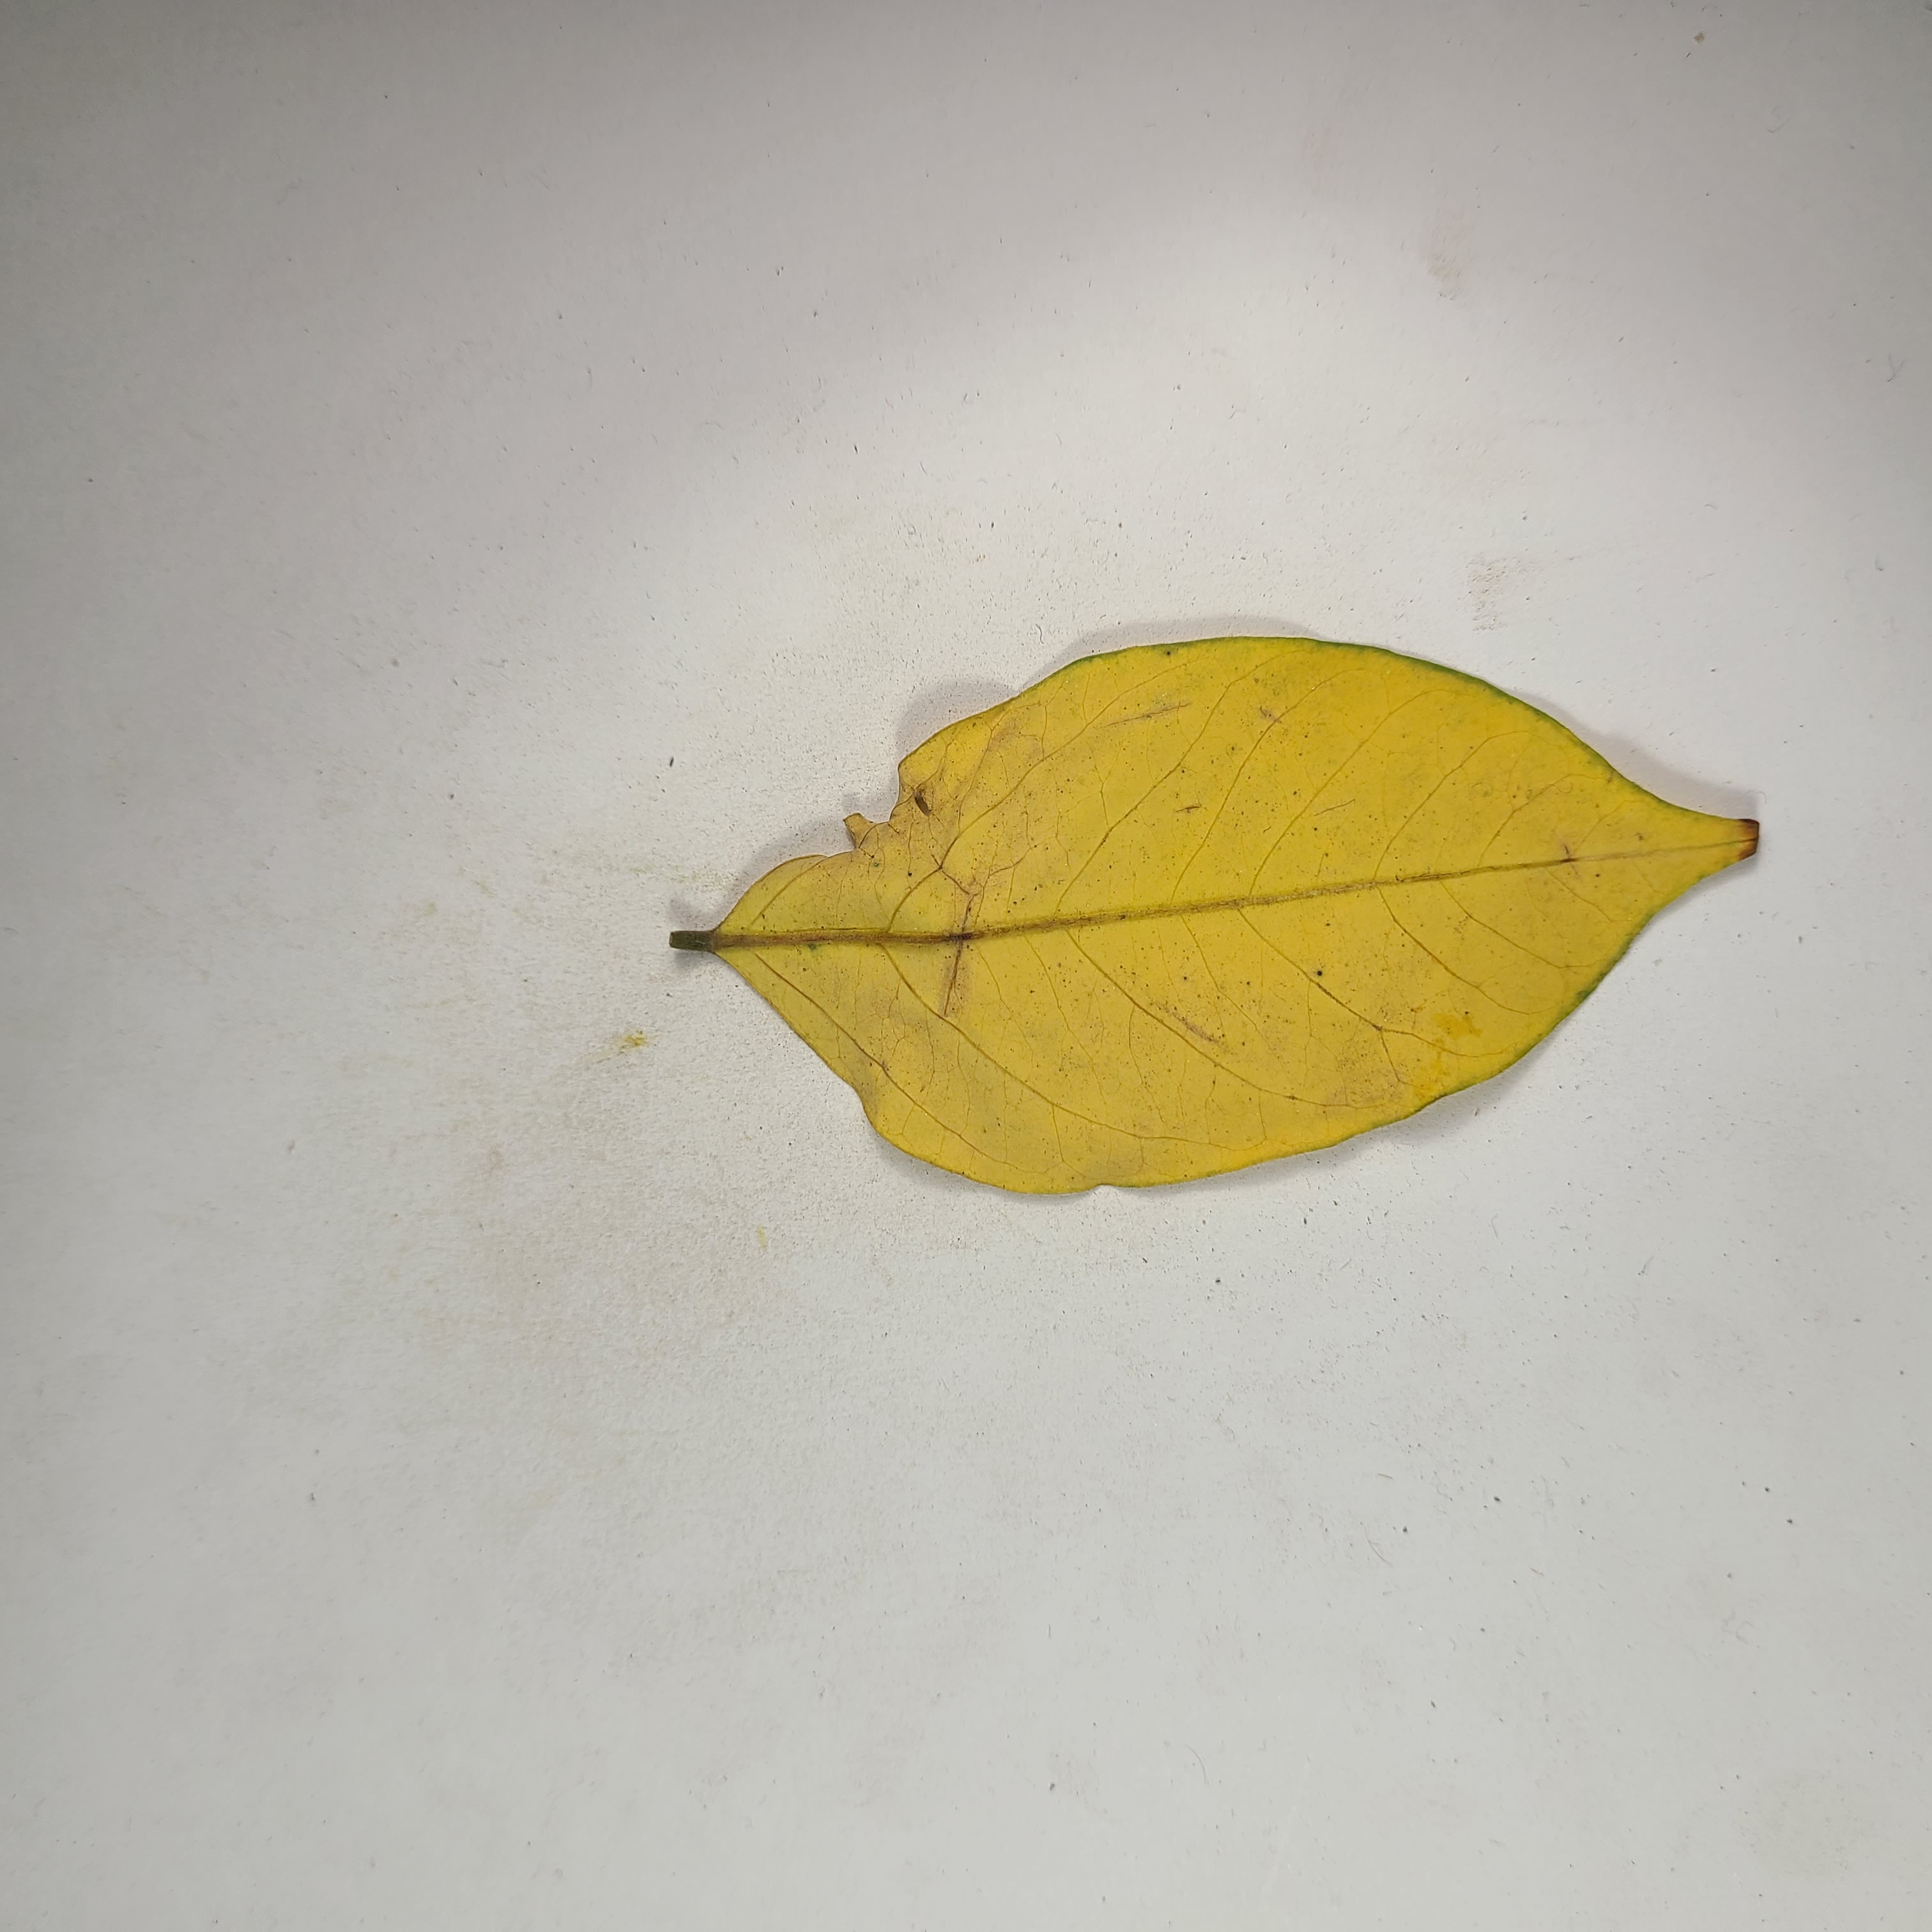
Label: Yellow Leaves